Batman: Gotham Knight

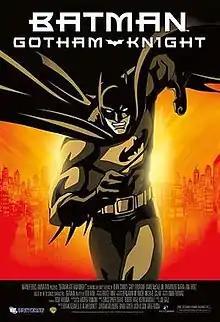
Official release poster

is a 2008 Japanese-American adult animated superhero anthology film based on the DC Comics superhero of the same name. The film consists of six segments produced by Japanese animation studios Studio 4°C, Madhouse, Bee Train and Production I.G in association with DC Comics and Warner Bros. Animation. Set between "Batman Begins" and "The Dark Knight", the segments in the film depict Batman battling against the mob of Gotham City, as well as other villains. Although stated to take place within "The Dark Knight" trilogy, the producers have acknowledged that the plot from the anthology is not necessarily integral to the main story told within the films. The shorts are written by Josh Olson, David S. Goyer, Brian Azzarello, Greg Rucka, Jordan Goldberg and Alan Burnett. Although all use Japanese anime art styles, each segment has its own writing and artistic style, similar to other DC Universe works and "The Animatrix"; however, some segments are connected, giving it the nickname, ""The Batimatrix"". All six segments of the anthology film star Kevin Conroy, reprising his voice role as Batman from the DC Animated Universe.